Rope and Breasts

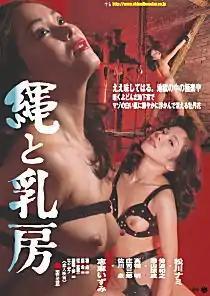
Theatrical poster for "Rope and Breasts" (1983)

is a 1983 Japanese film in Nikkatsu's "Roman porno" series, directed by Masaru Konuma and starring Nami Matsukawa.